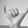
ASL letter: Y